Lingotto

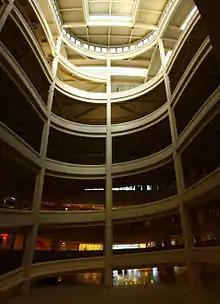
Helix access ramp to move cars up to a higher level of the former Fiat factory (2013)

Construction of the complex started in 1916 and it was inaugurated in 1923. The design by the young architect Giacomo Matté-Trucco, was unusual in that it had five floors, with raw materials going in at the ground floor, and cars built on a line that went up through the building. Finished cars emerged at rooftop level to go onto the 1.5km long test track, with spiral concrete access ramps at each end. The construction was carried out by the company of G A Porcheddu. It was the largest car factory in the world at that time. For its time, the Lingotto building was avant-garde, influential and impressive—Le Corbusier called it "one of the most impressive sights in industry", and "a guideline for town planning". 80 different models of car were produced there in its lifetime, including the Fiat Topolino of 1936.